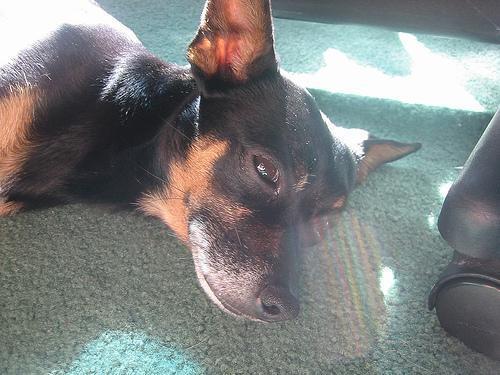
miniature_pinscher